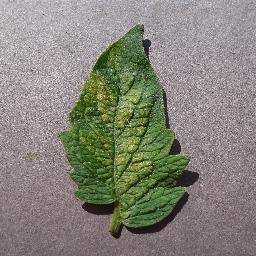
Label: Tomato___Spider_mites Two-spotted_spider_mite